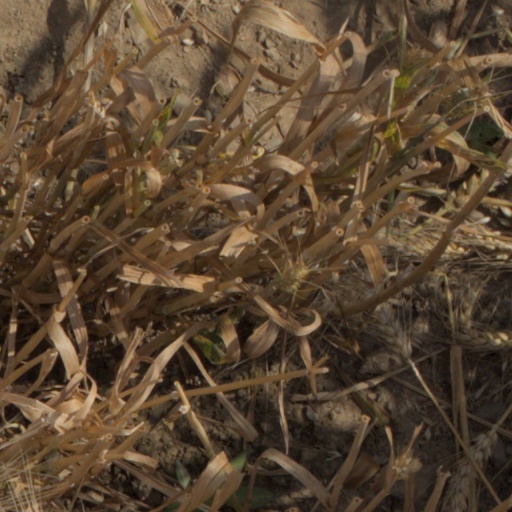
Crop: wheat